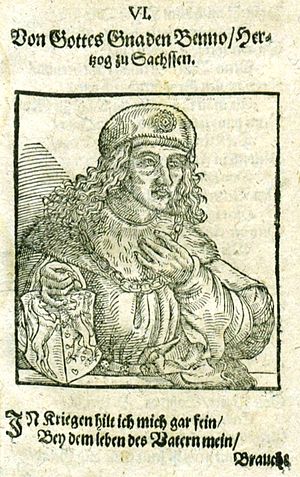
Bernhard 1. af Sachsen
Hertug Bernhard 1. af Sachsen var hertug af Sachsen fra 973 til 1011. Han var søn af Hermann Billung og Oda. Han blev udnævnt til hertug af Sachsen i 973 af den tysk-romerske kejser Otto 2. som den første af Huset Billung.